Volcano Live

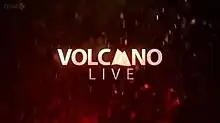

Volcano Live is a live television programme broadcast on BBC Two from 9 July 2012. The show was commissioned following the success of other "live" programmes such as "Stargazing Live". "Volcano Live" was presented over four nights by Kate Humble and Iain Stewart from the Kīlauea volcano on Hawaii's Big Island. Comedian Ed Byrne presented segments, which attempted to discover the principles behind volcanic phenomena. "Volcano Live" also featured pre-recorded reports and interviews in addition to the real-time broadcast. Webcams showed volcanic activity from around the world and online features included a geothermal map of current volcanic events.